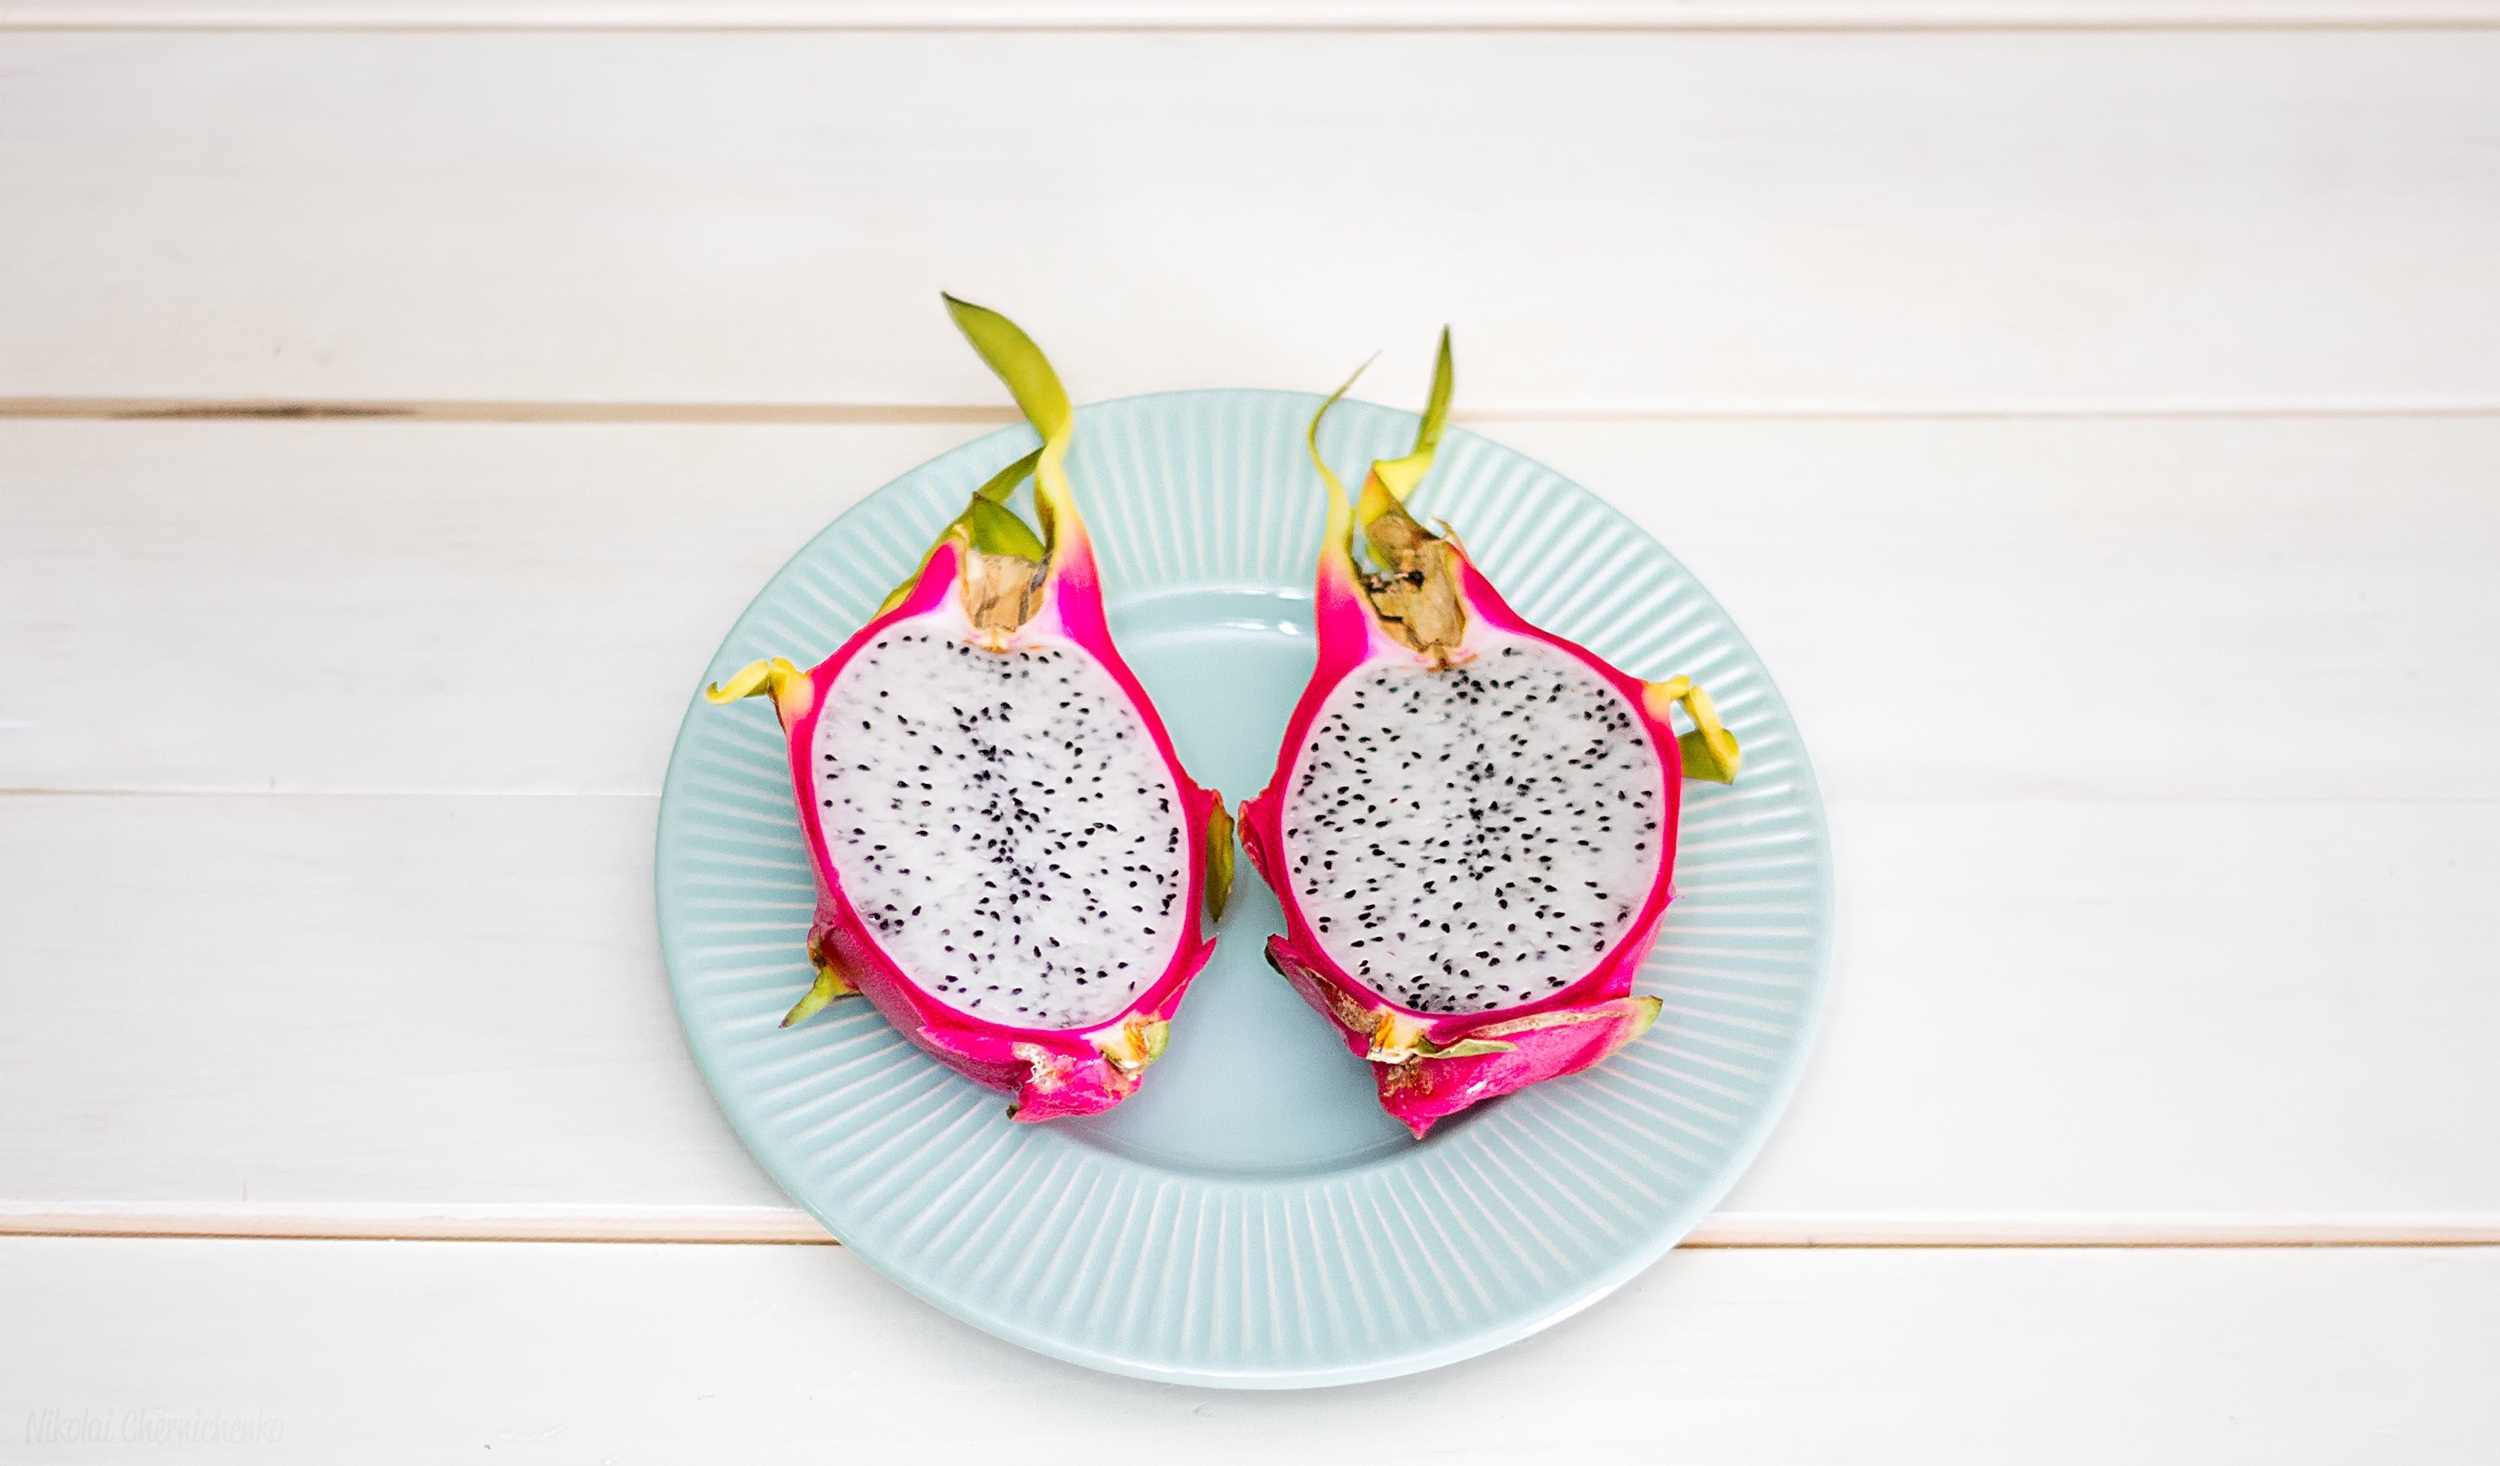
fruit, tropical, natural, fresh, healthy, label, art, illustration, organ, exotic